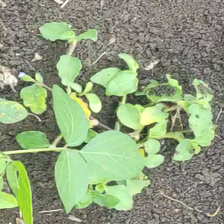
Weed species: Kena_(Commplina_benghalensio)